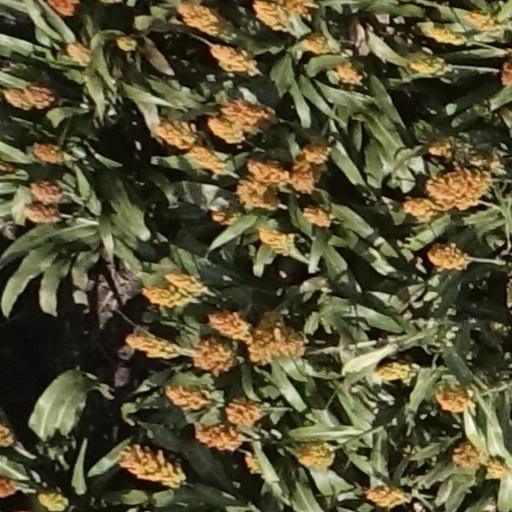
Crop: sorghum